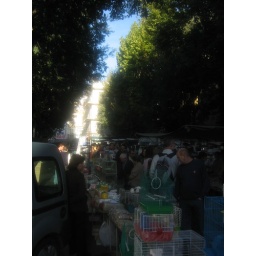
The controverisal Sunday morning market in Plaza Alfalfa has been closed down allegedly due to bird flu risk